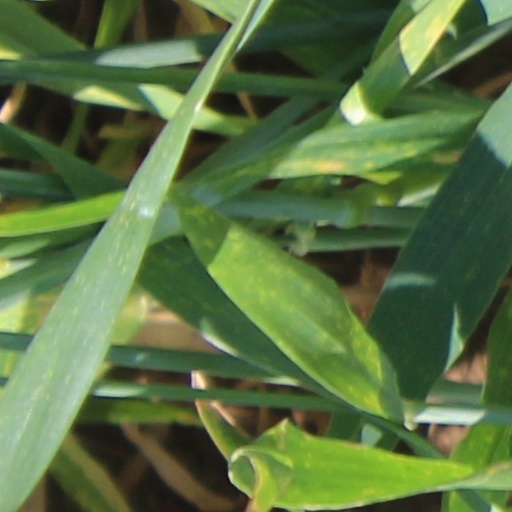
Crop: wheat